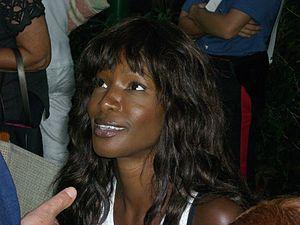
Youma Diakité, née le 1ᵉʳ mai 1971, au Mali, connue également sous le nom de Youma, est un mannequin, une actrice et une personnalité médiatique, principalement active en Italie, qui, au-delà de son activité professionnelle, est intervenue dans quelques débats de société et contre les préjugés racistes.